Bentley Continental GT

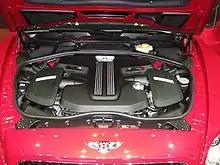
Bentley Continental GT V8 engine

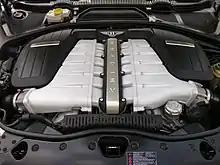
Bentley Continental GT W12 engine

Designed by Bentley Mulliner, it is a limited (12 units) production roofless two-seater barchetta inspired by Bentley EXP 100 GT concept car. Superficially similar to convertible, it externally only shares door handle with Continental GT, which contains the keyless entry system. It includes a 6.0-litre W12 TSI engine rated , rear track 20 mm wider than Continental GT, bespoke, 22-inch tri-finish wheels, unique front and rear horizontal lights, model emblem 'hidden' behind the lacquer of sustainable rice husk paint, optional luggage, dark anodised titanium trim on the main controls, metallic dark bronze on Bulls-eye air vents, semi-gloss Khamun leather and natural wool upholstery, Bentley Rotating Display, unique clock face with individual one-of-12 badging, Riverwood wraparound dashboard veneer, wool overmats from Wilton. It can accelerate from 0 to 100 kph in 3.5 seconds and have a top speed of over as the third Generation Continental GT W12.